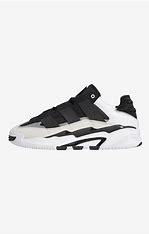
Brand: adidas
Model: originals Adidas Originals Niteball